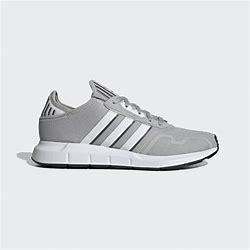
Brand: Adidas
Model: Swift Run X